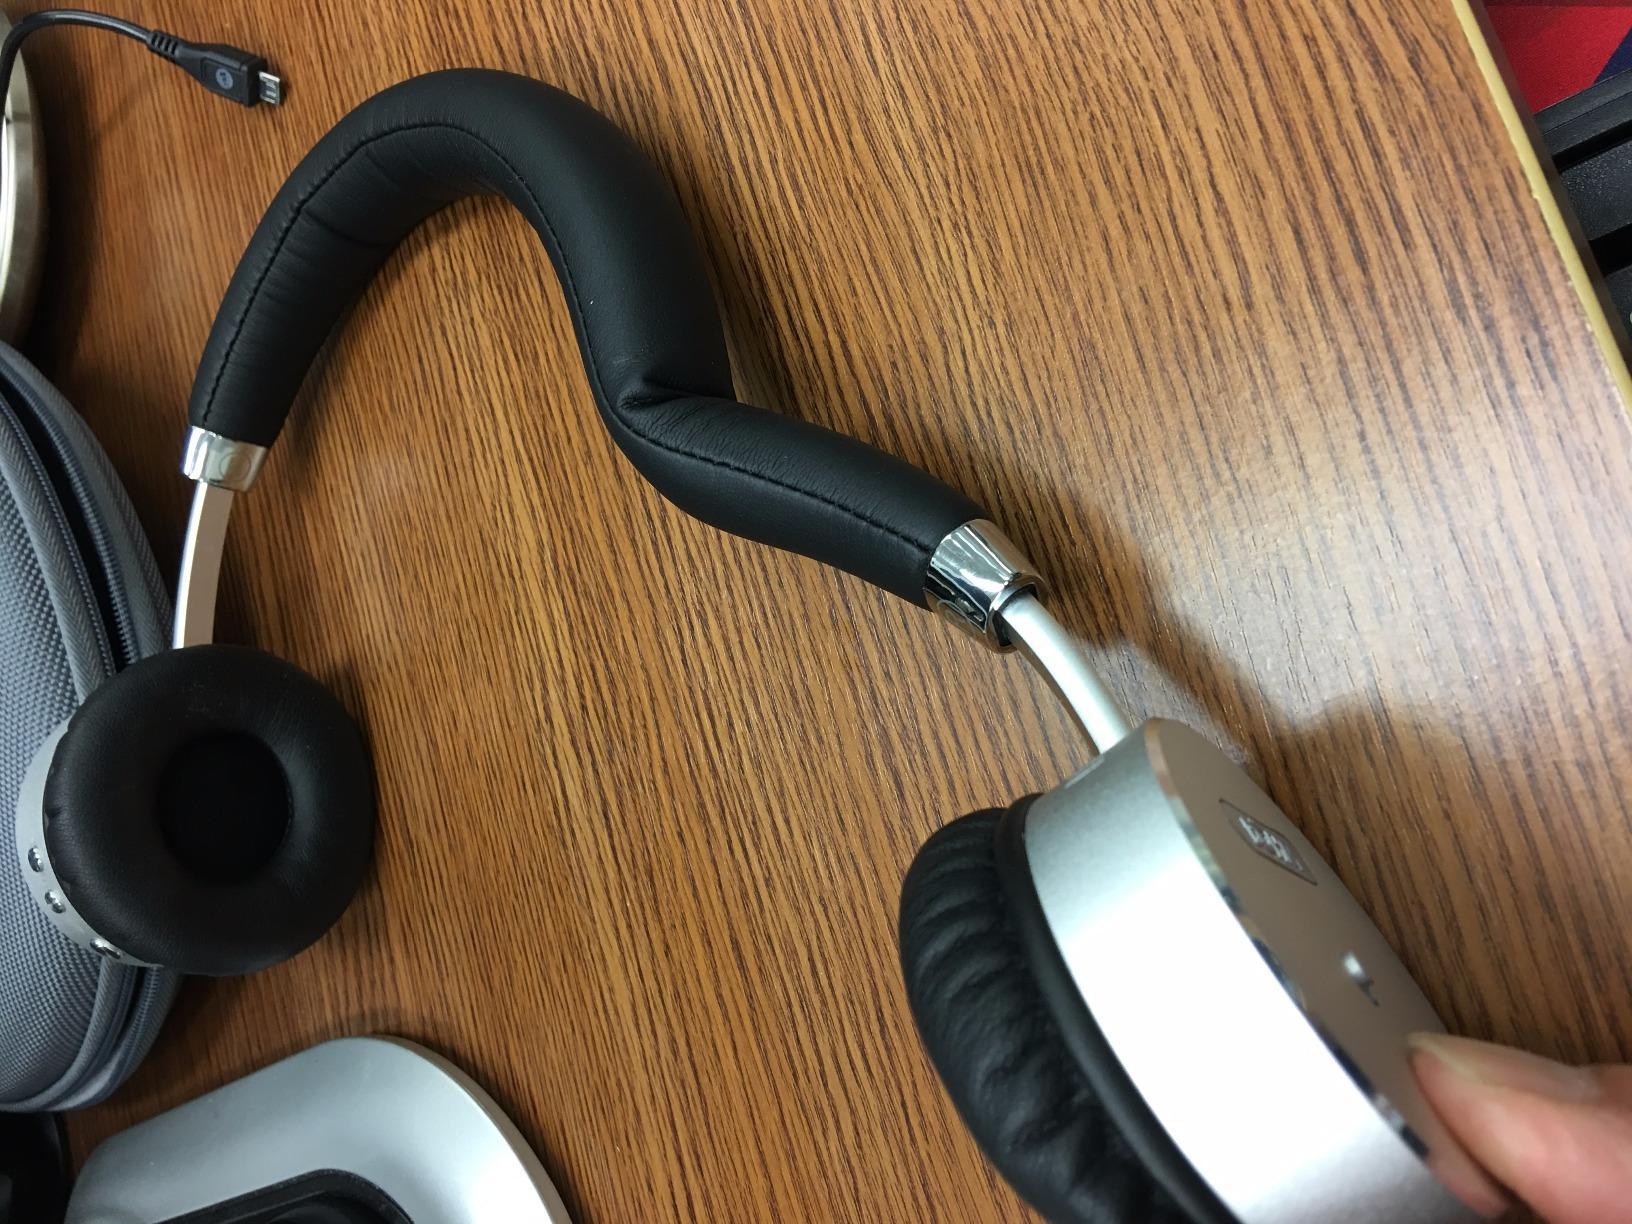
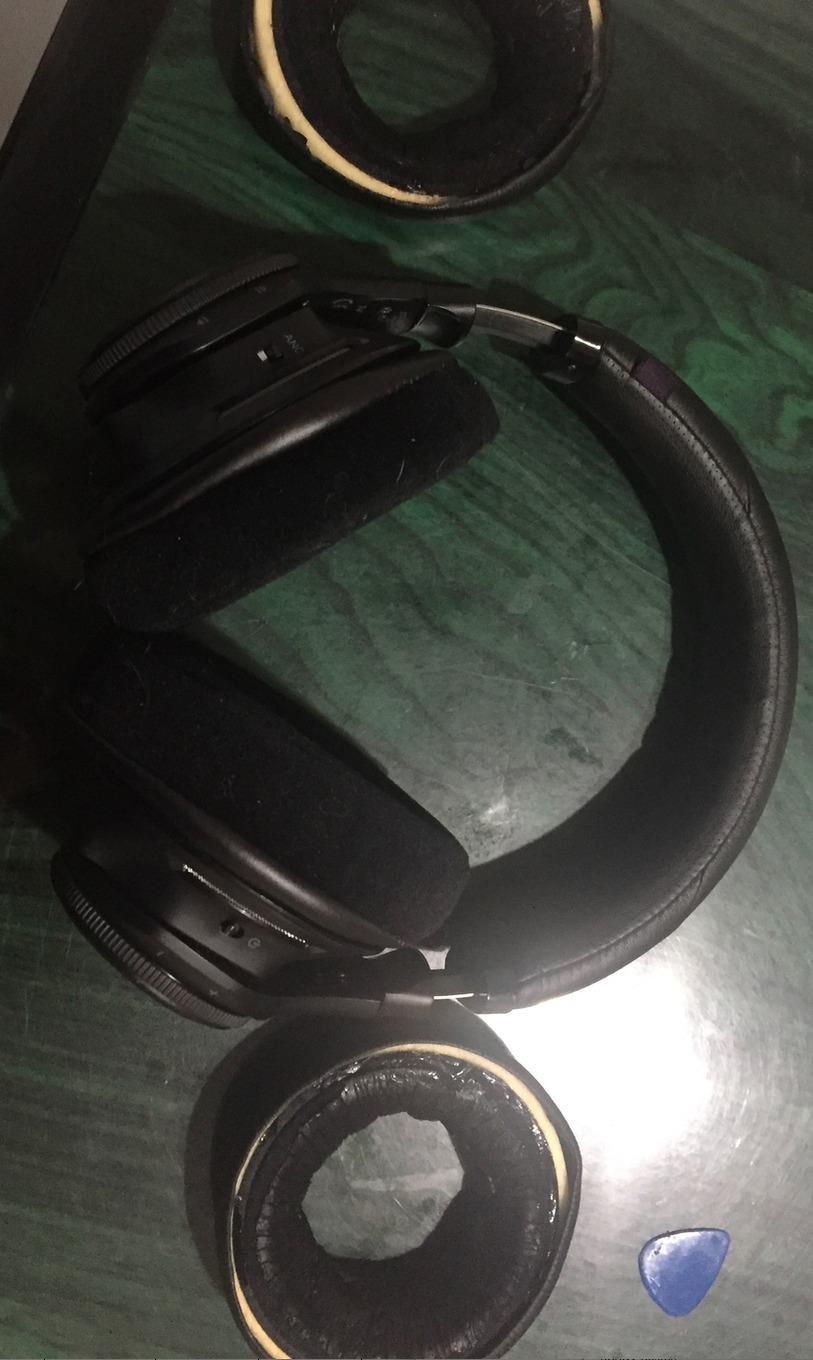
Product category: headphones
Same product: no